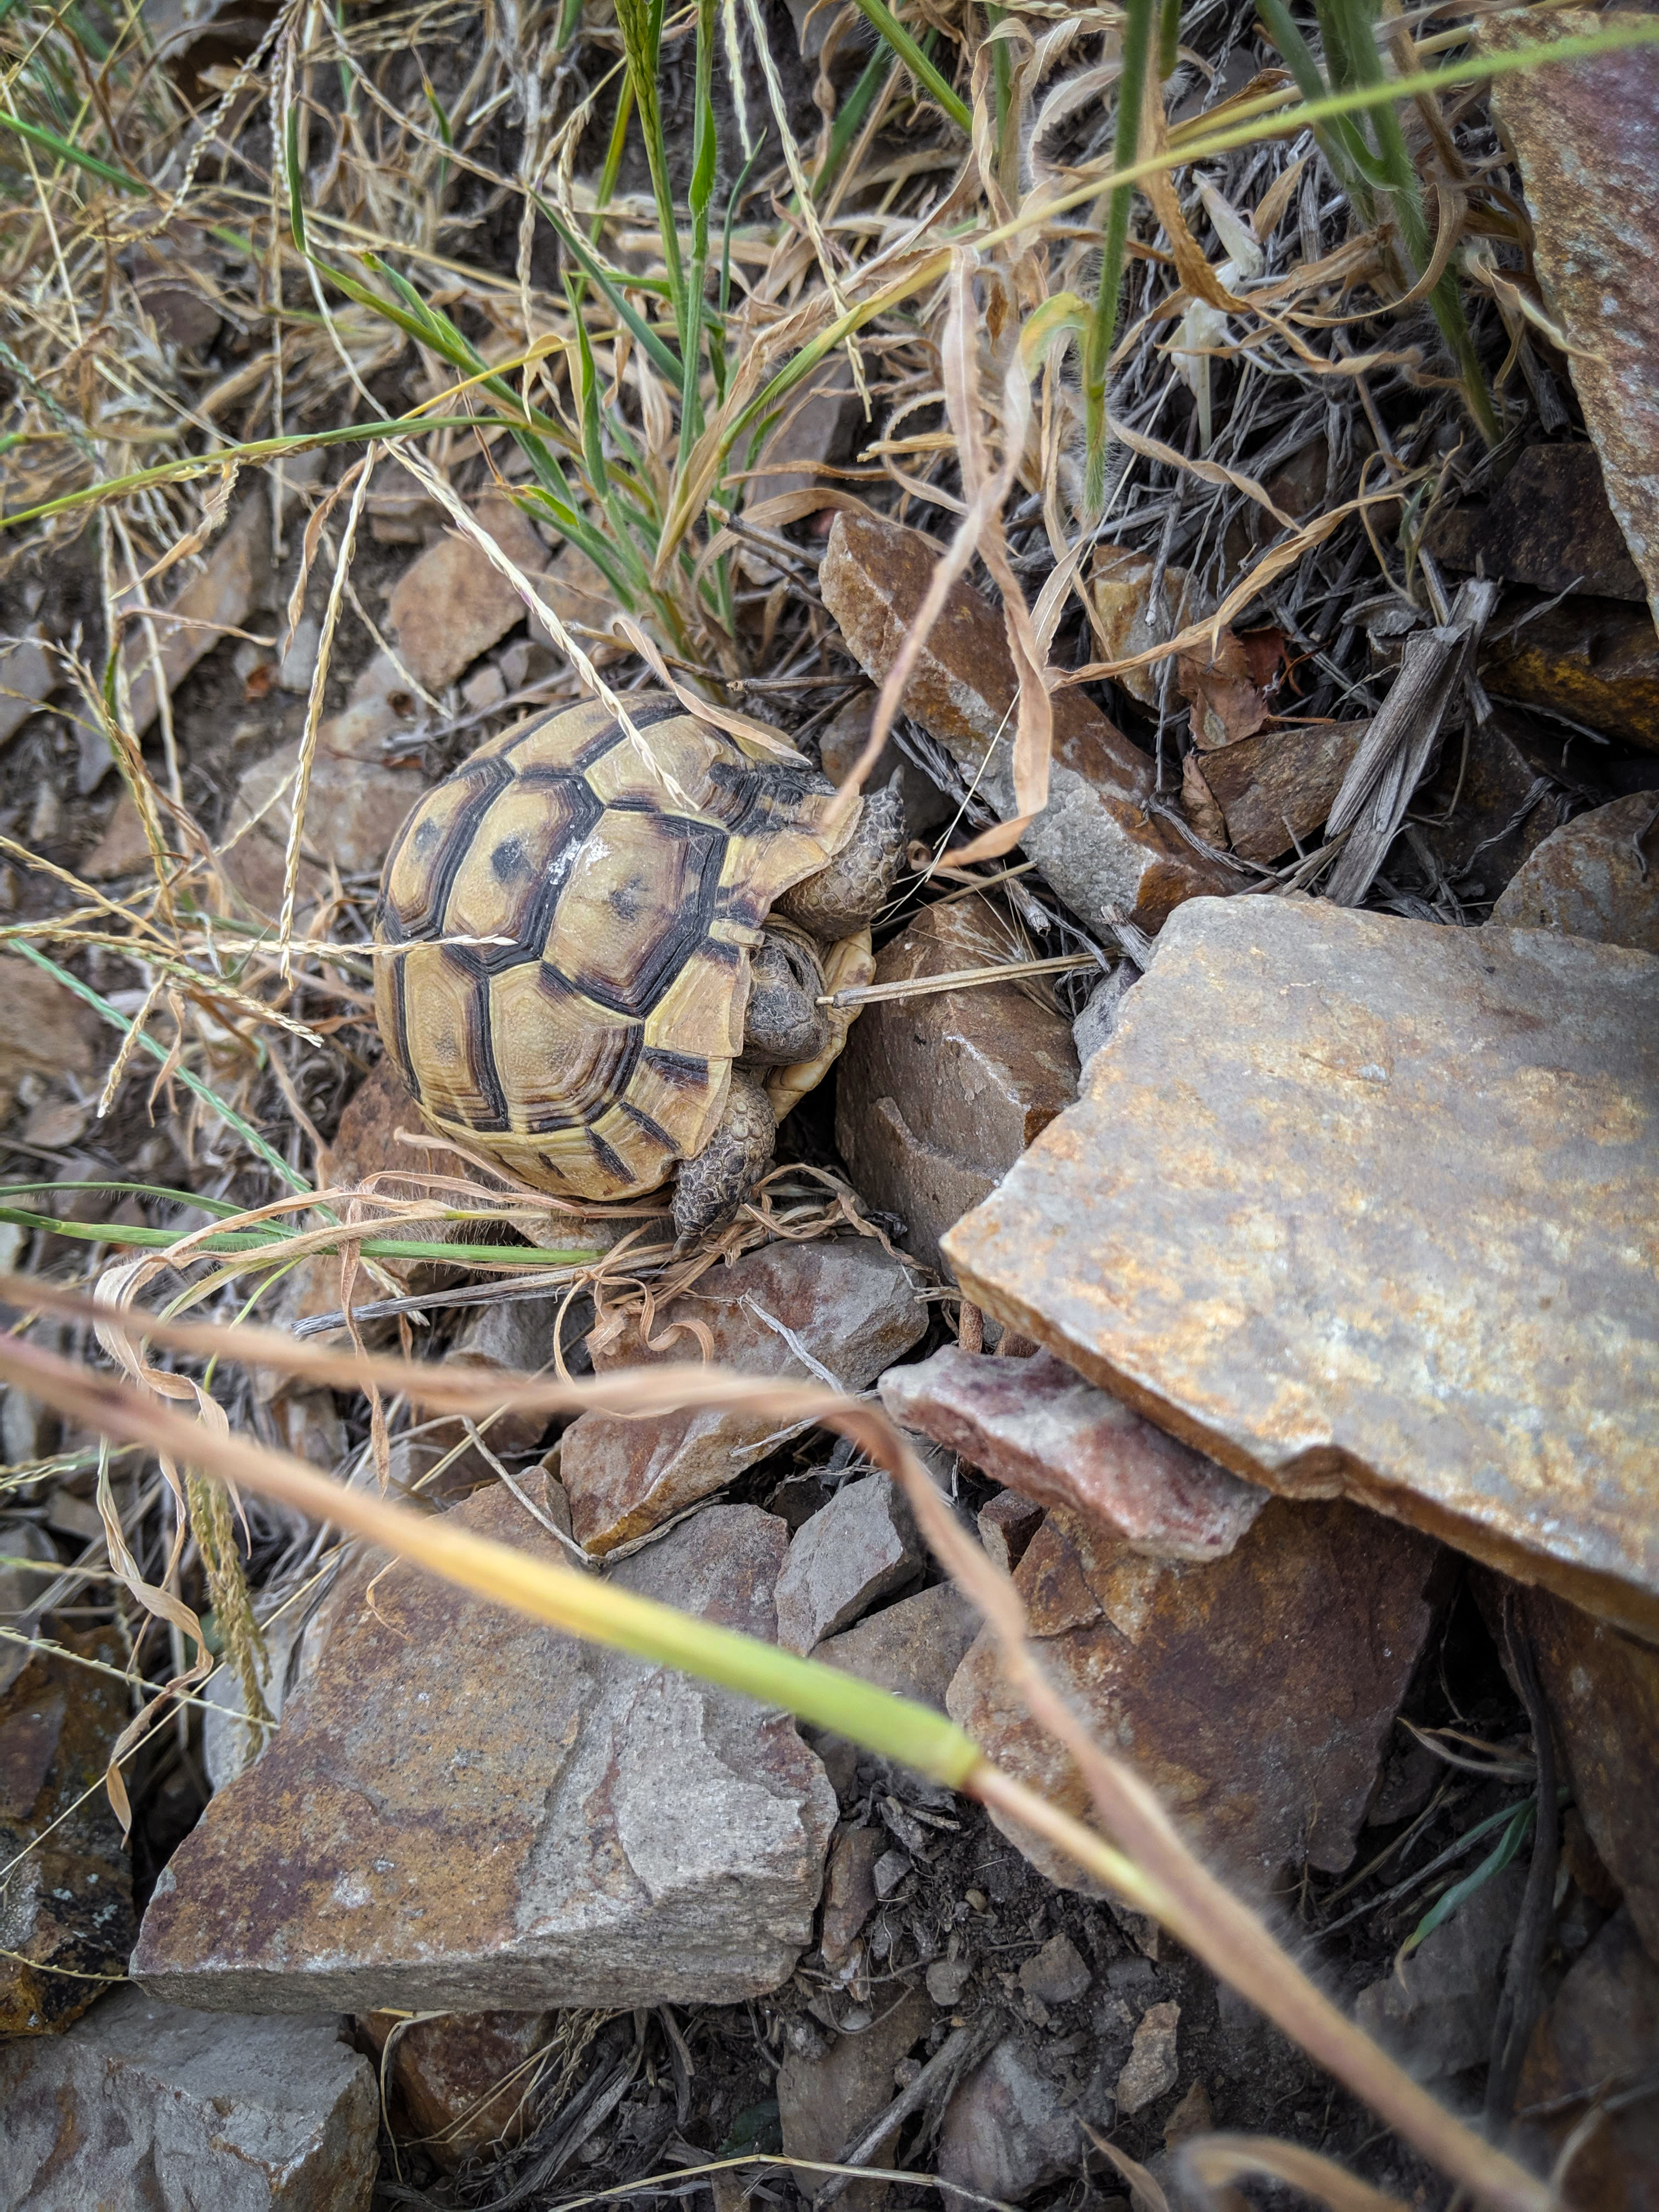
turtle, tortoise, reptile, Pond turtle, box turtle, common snapping turtle, grass, plant community, terrestrial animal, organism, plant, adaptation, gopher tortoise, wildlife